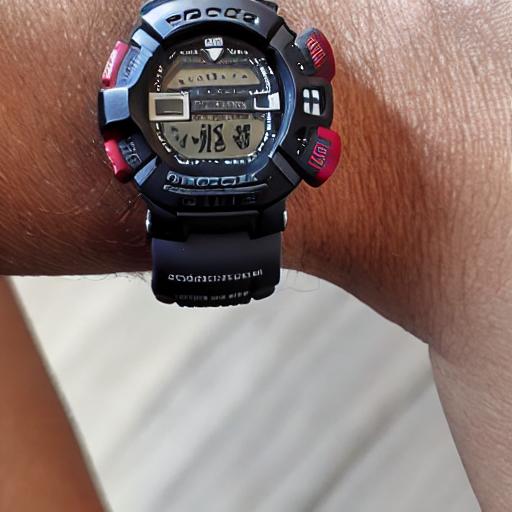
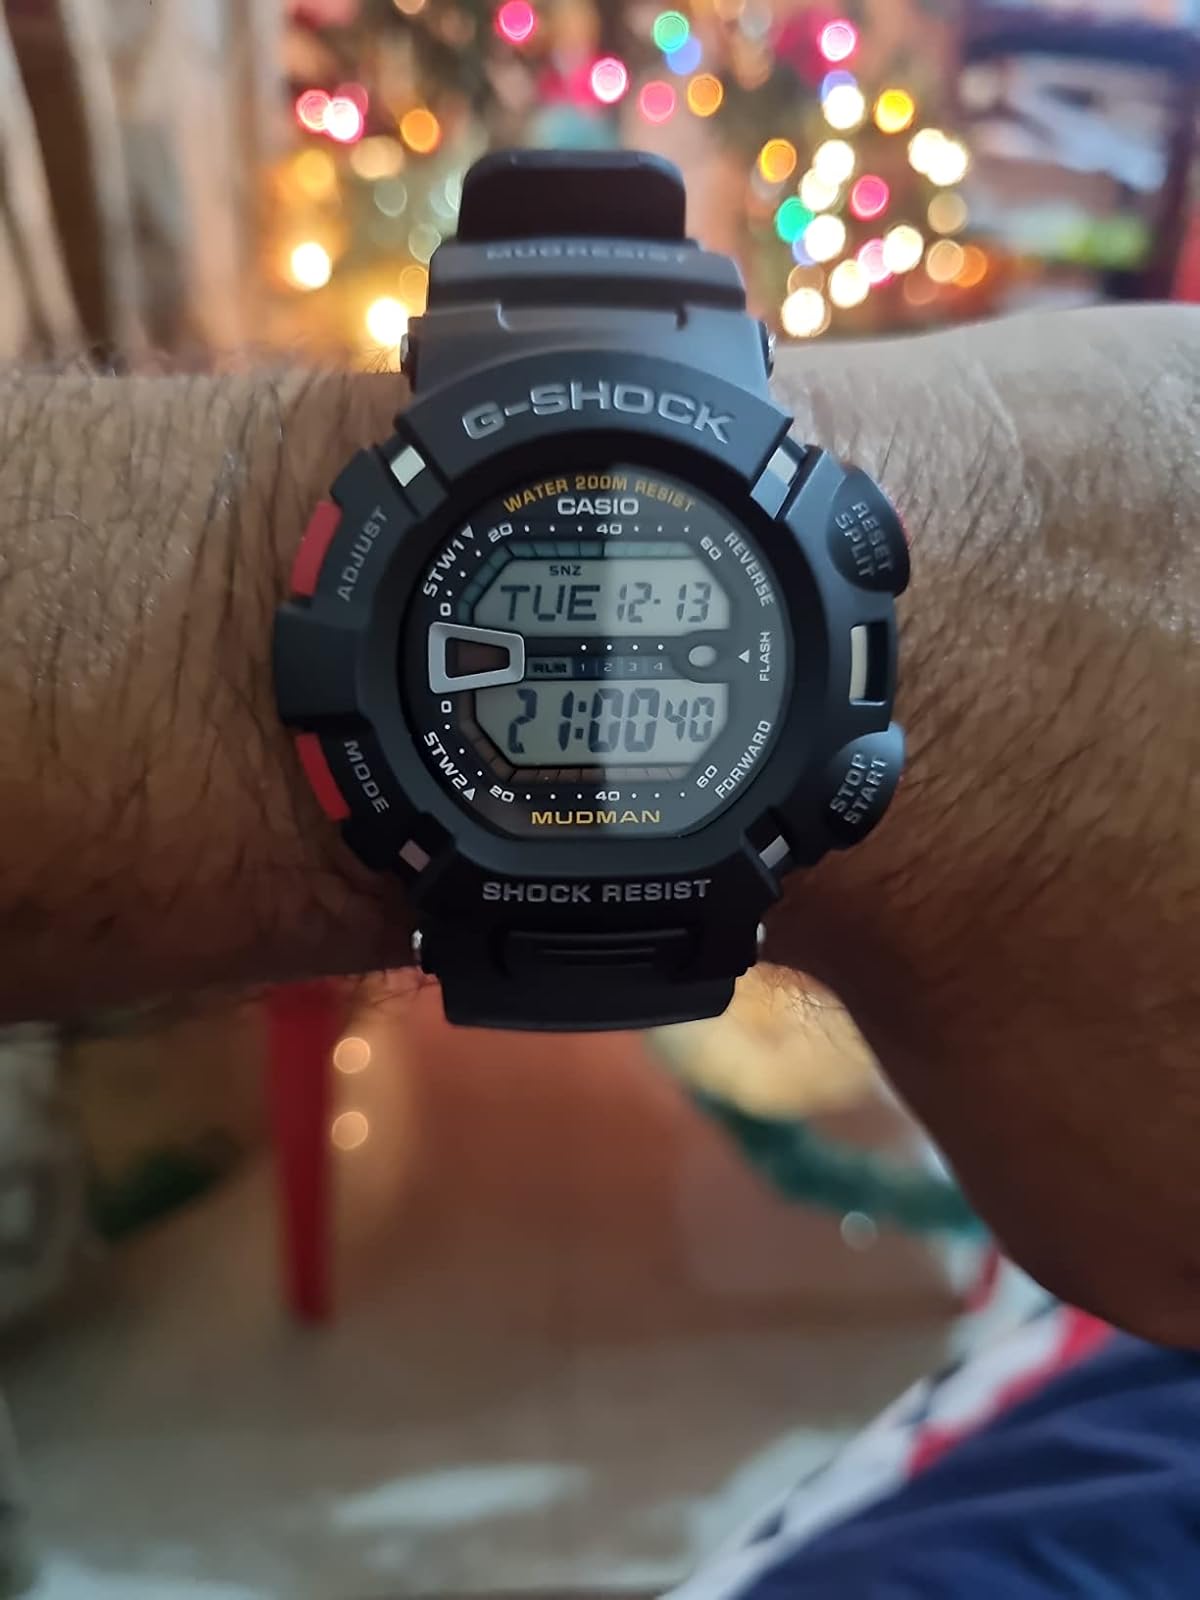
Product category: accessories_watch
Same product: no